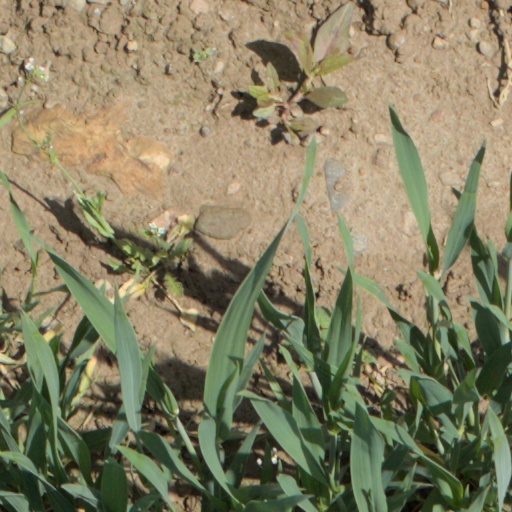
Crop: wheat